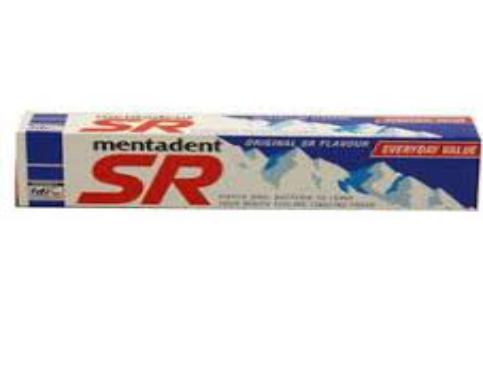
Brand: mentadent sr
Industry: Necessities